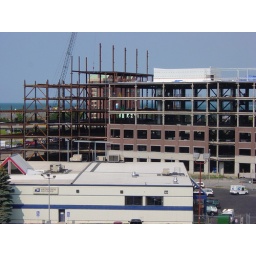
I zoomed in on the blue cross blue shield headquarters, June 2006